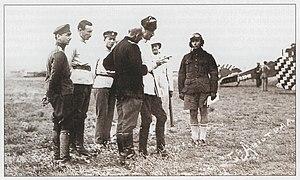
L’armée russe commandée par le général Wrangel est une armée blanche opérant d’avril à novembre 1920 dans le sud de la Russie. Elle s’est formée à partir de la réorganisation des Forces Armées du Sud de la Russie rebaptisée le 28 avril 1920 Armée russe.